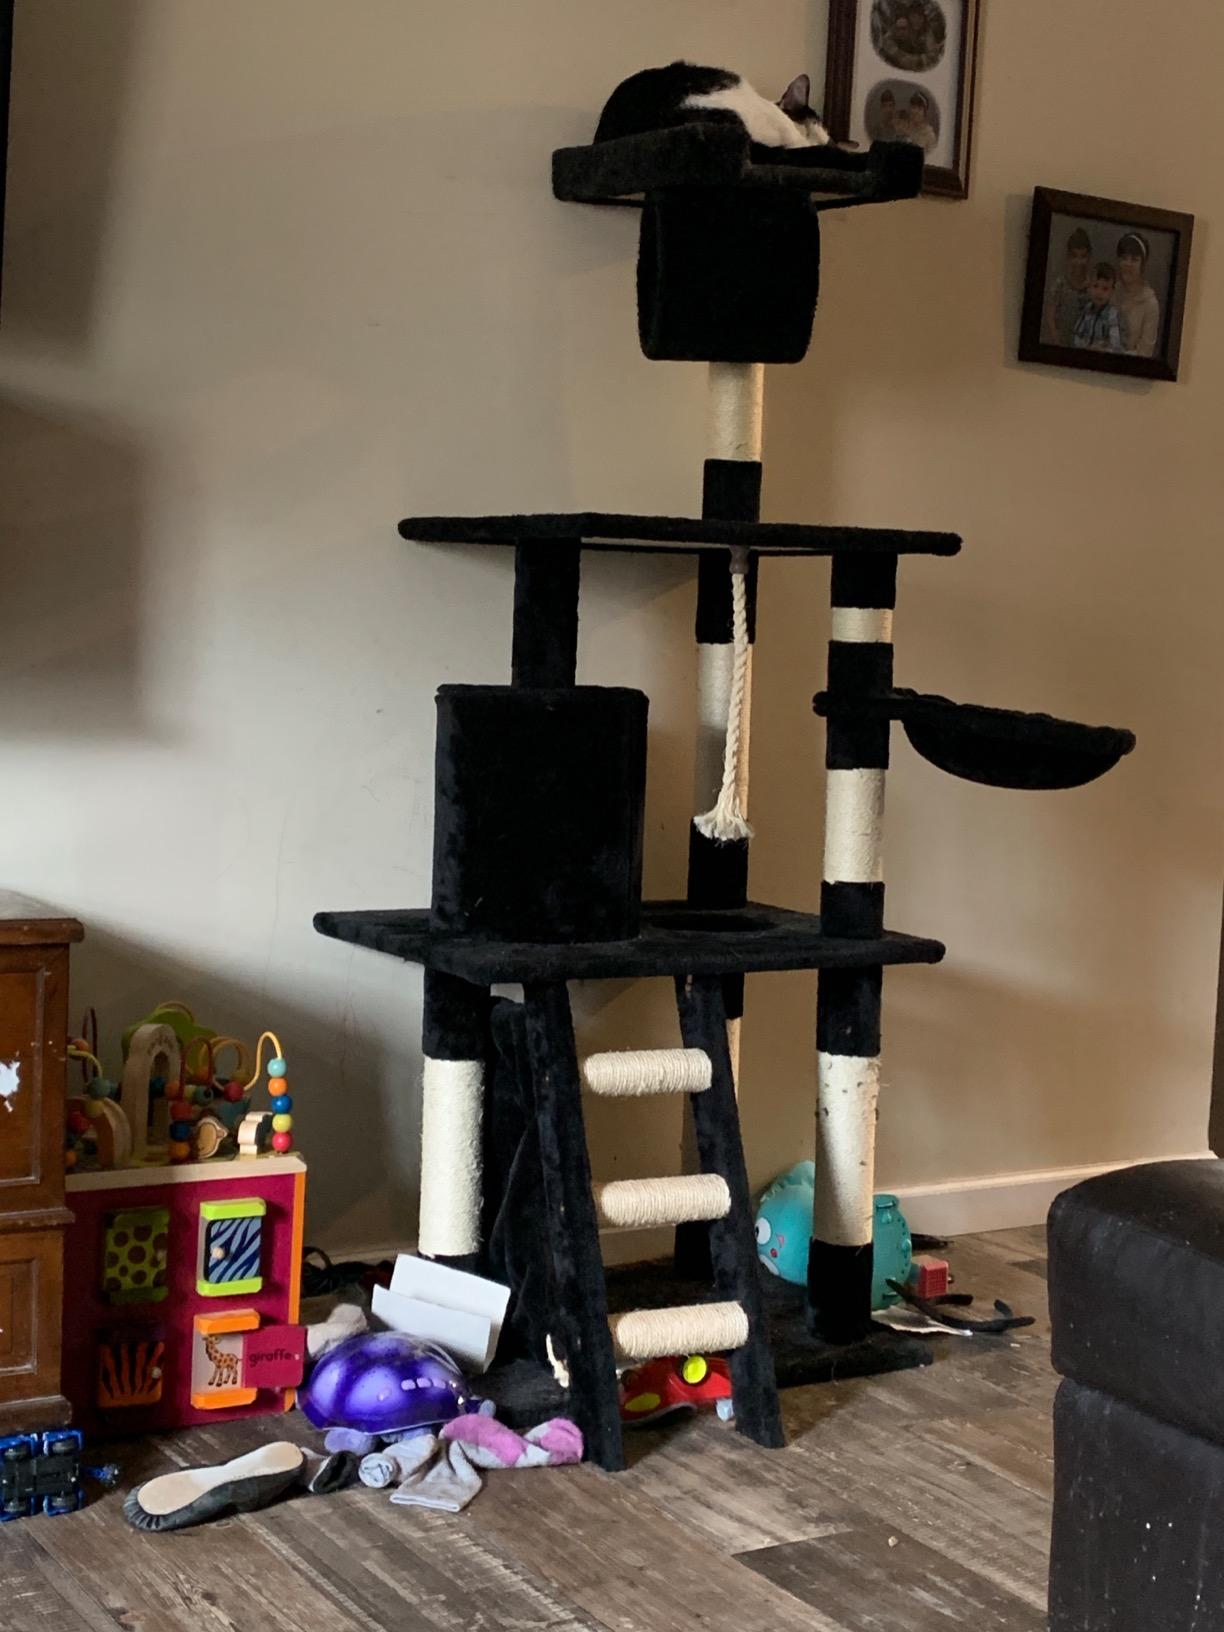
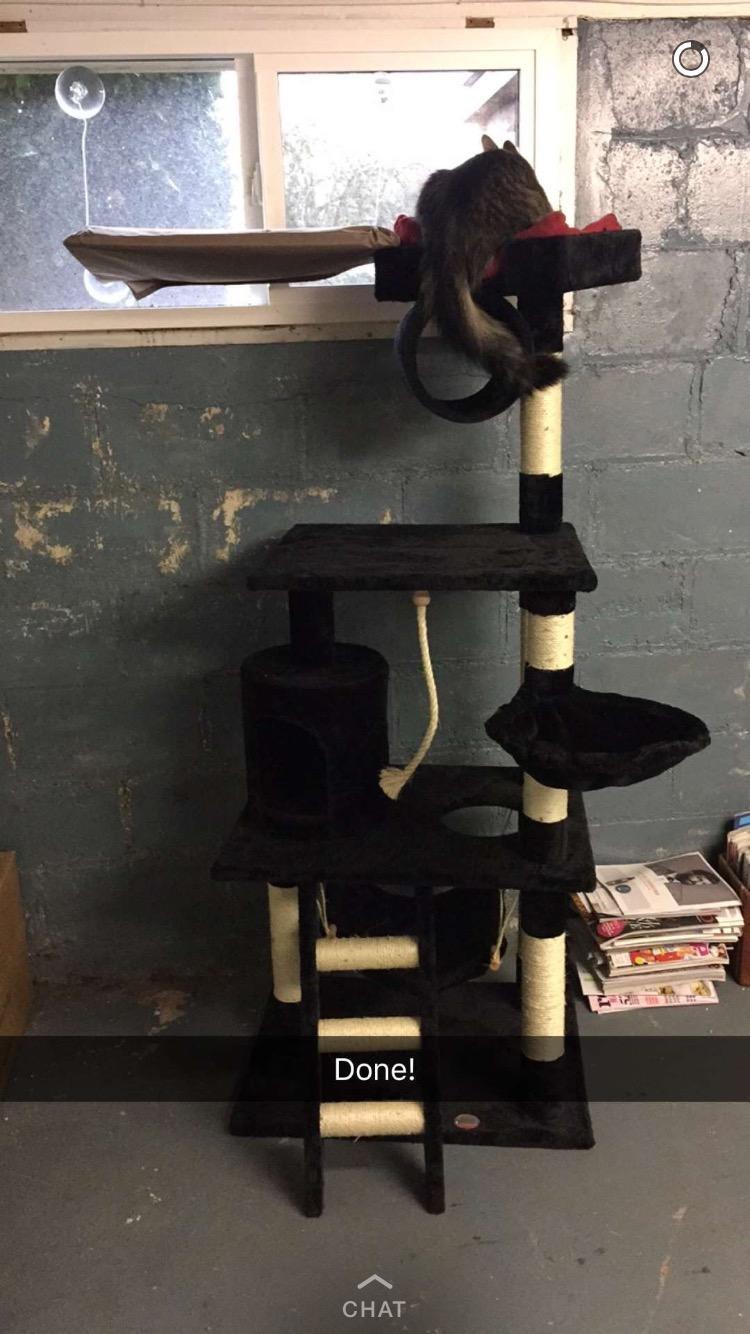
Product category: items_cat tree
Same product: yes